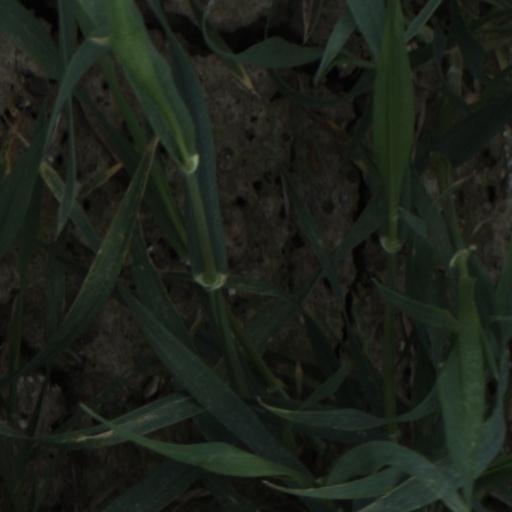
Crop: wheat